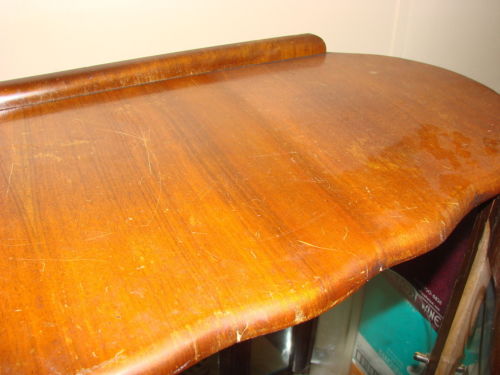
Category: cabinet